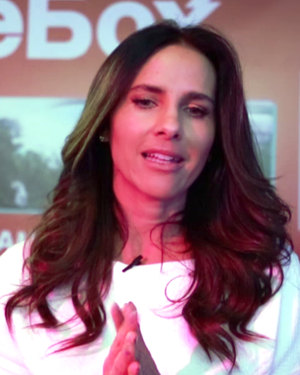
Paola Turbay est une actrice américaine et colombienne.